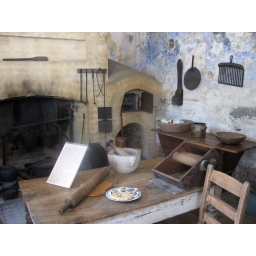
This is a &amp;quot;museum house&amp;quot; owned by the Charleston Museum and this is the kitchen/laundry building outside the main house